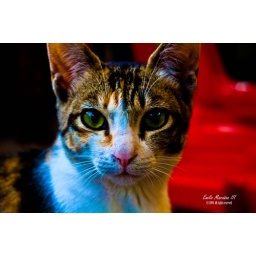
The red plastic chair in the background surprisingly spiced up this photo.